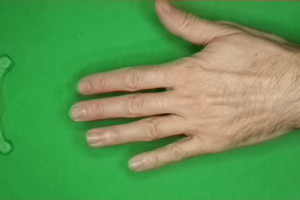
Label: paper